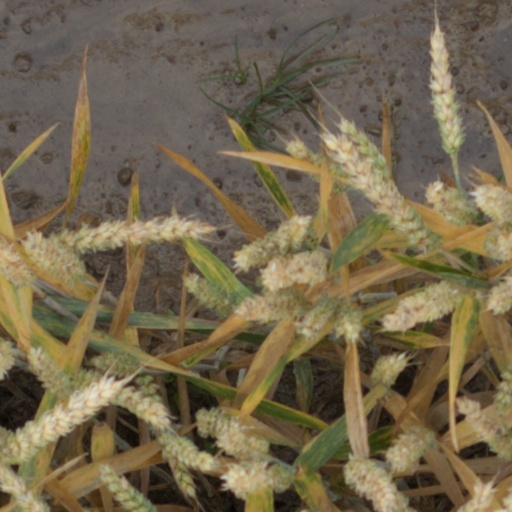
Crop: wheat